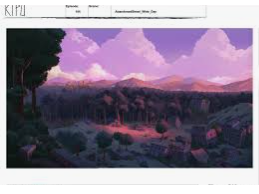
Portrait style: Cartoon Portrait